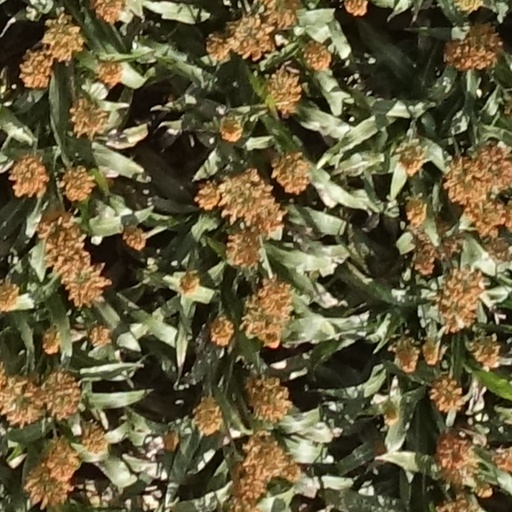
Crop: sorghum